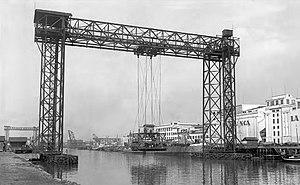
Un pont transbordeur, est un pont enjambant un port, un canal ou un fleuve, pour faire passer les véhicules et les personnes d'une rive à l'autre dans une nacelle suspendue à un chariot roulant sous le tablier. La traction, par câble commandé depuis la rive, fut d'abord assurée par une machine à vapeur puis, très vite, par un moteur électrique.